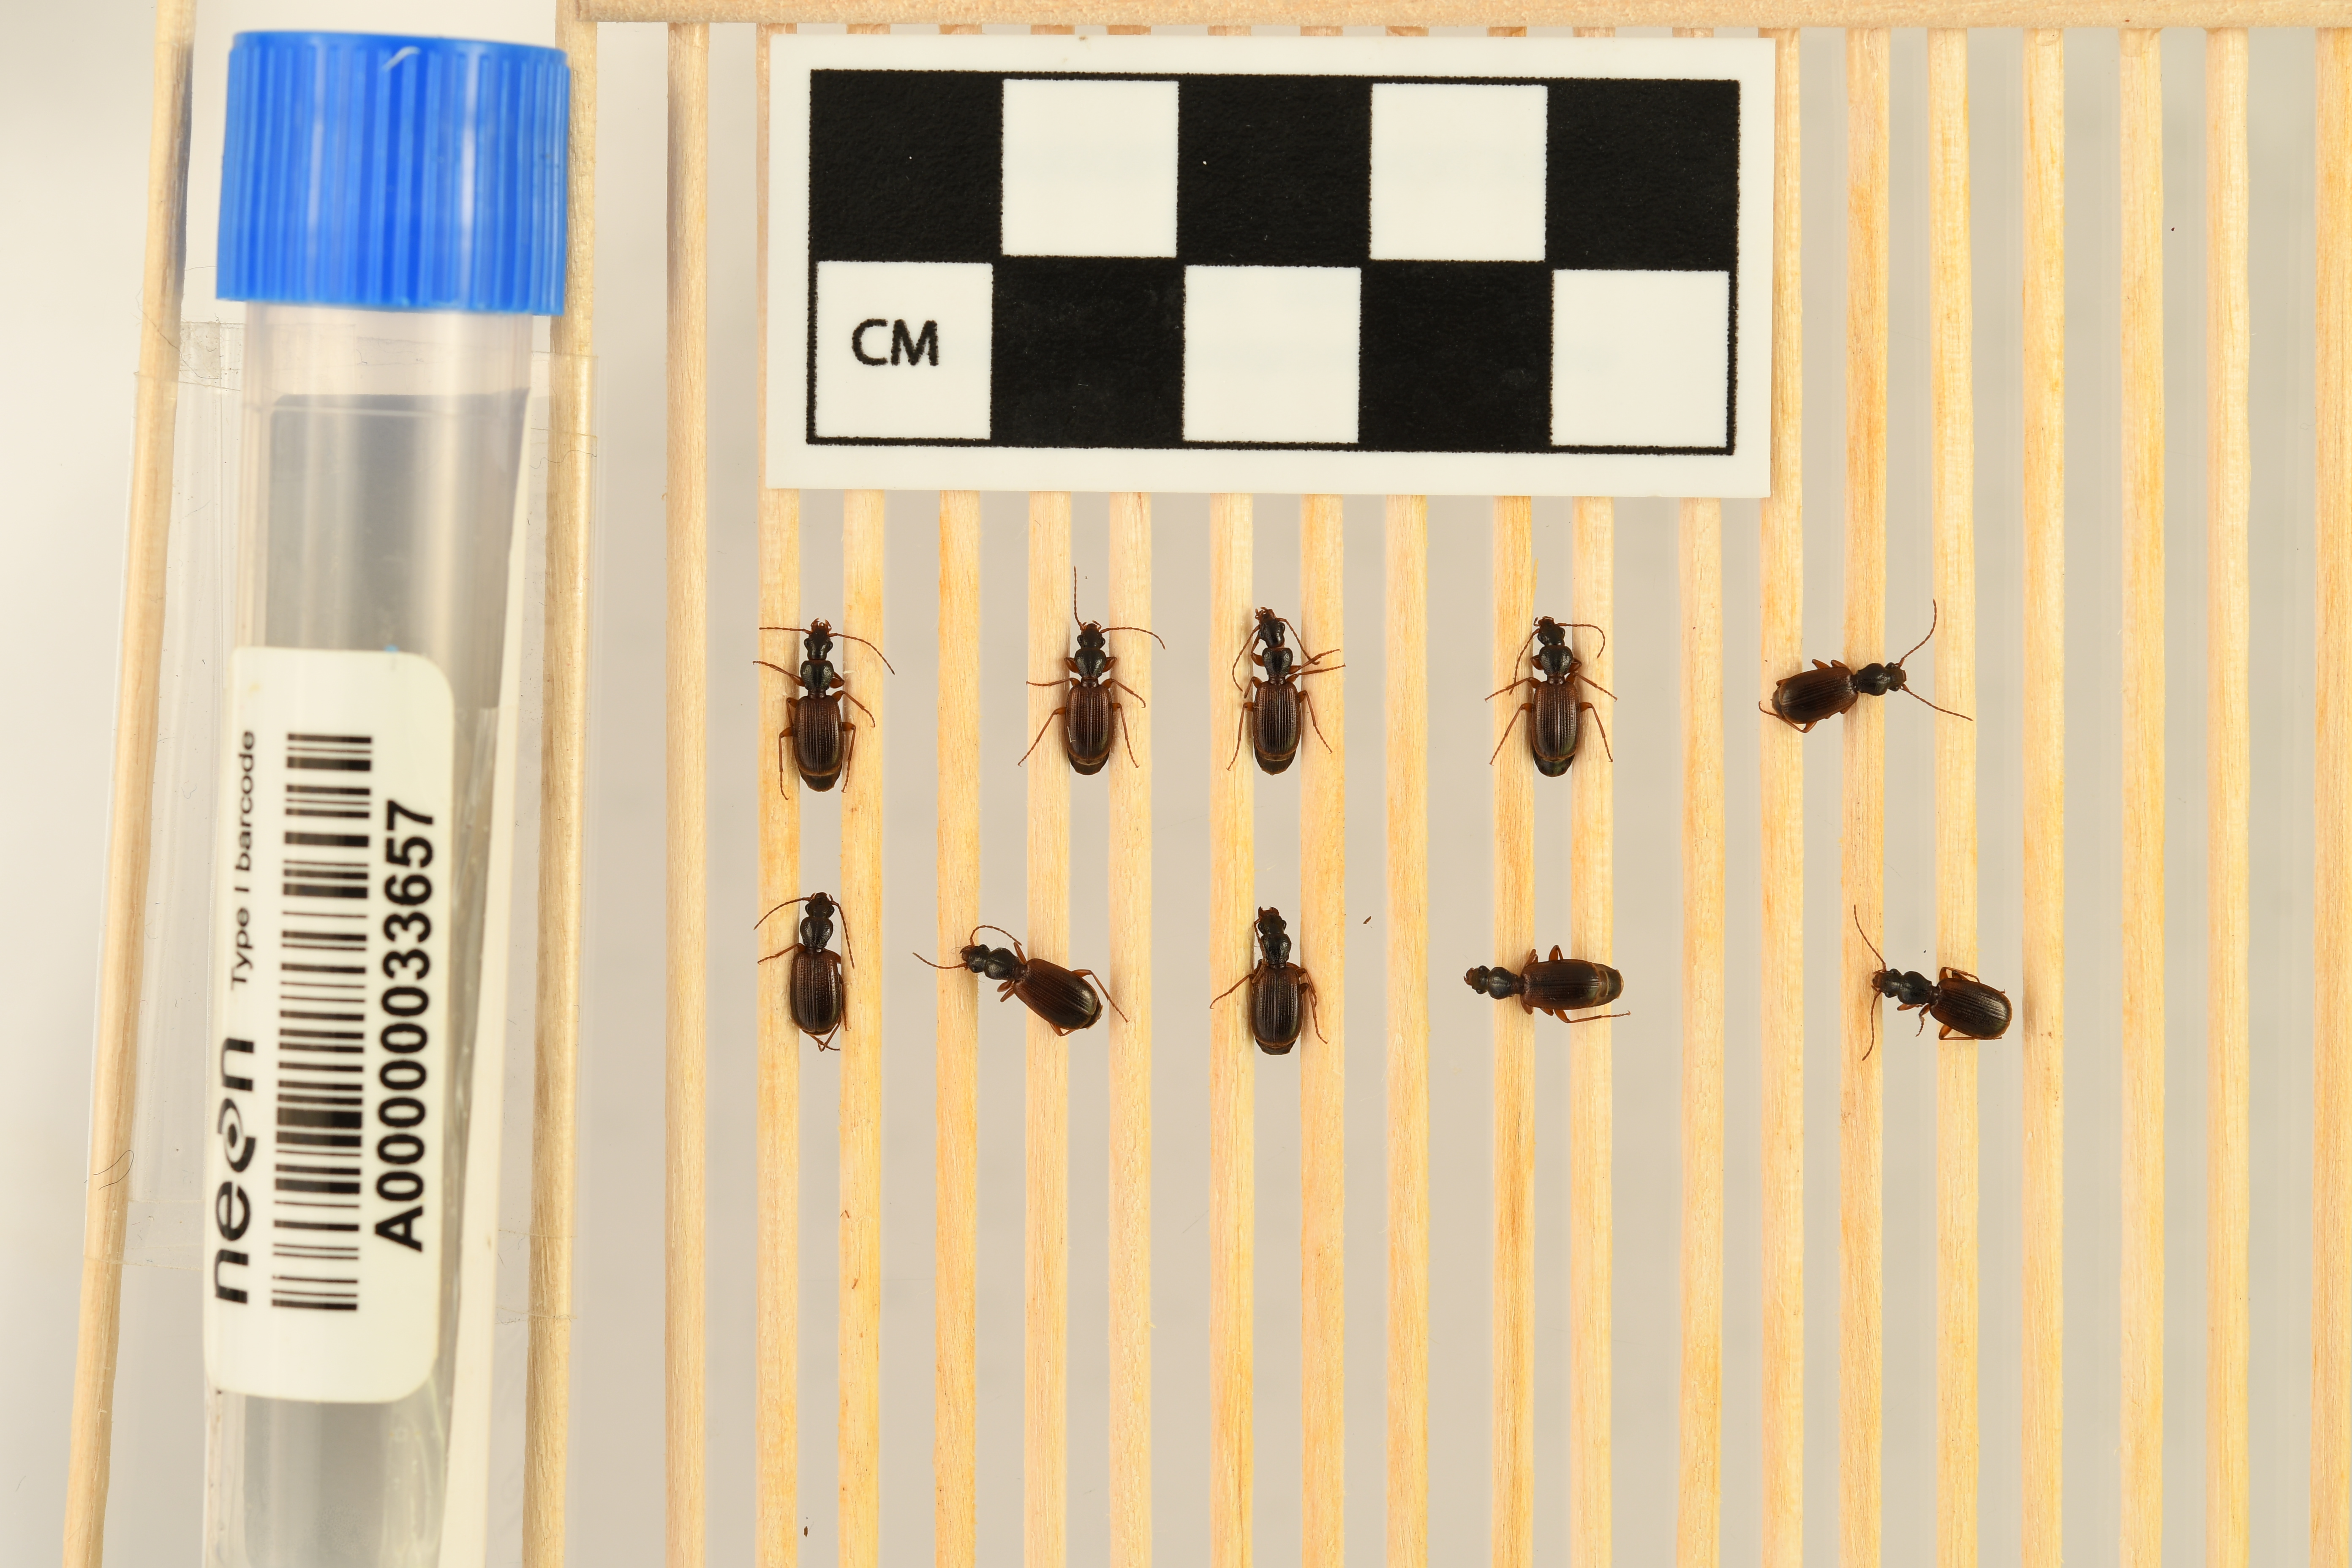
Cymindis neglecta — Bartlett Experimental Forest NEON, plot BART_025. Beetle 1, ElytraLength: 0.3926 cm (lying flat: Yes)

Cymindis neglecta — Bartlett Experimental Forest NEON, plot BART_025. Beetle 1, ElytraWidth: 0.2083 cm (lying flat: Yes)

Cymindis neglecta — Bartlett Experimental Forest NEON, plot BART_025. Beetle 2, ElytraLength: 0.377 cm (lying flat: Yes)

Cymindis neglecta — Bartlett Experimental Forest NEON, plot BART_025. Beetle 2, ElytraWidth: 0.1848 cm (lying flat: Yes)

Cymindis neglecta — Bartlett Experimental Forest NEON, plot BART_025. Beetle 3, ElytraLength: 0.3769 cm (lying flat: Yes)

Cymindis neglecta — Bartlett Experimental Forest NEON, plot BART_025. Beetle 3, ElytraWidth: 0.1848 cm (lying flat: Yes)

Cymindis neglecta — Bartlett Experimental Forest NEON, plot BART_025. Beetle 4, ElytraLength: 0.4 cm (lying flat: Yes)

Cymindis neglecta — Bartlett Experimental Forest NEON, plot BART_025. Beetle 4, ElytraWidth: 0.1846 cm (lying flat: Yes)

Cymindis neglecta — Bartlett Experimental Forest NEON, plot BART_025. Beetle 5, ElytraLength: 0.3974 cm (lying flat: Yes)

Cymindis neglecta — Bartlett Experimental Forest NEON, plot BART_025. Beetle 5, ElytraWidth: 0.1776 cm (lying flat: Yes)

Cymindis neglecta — Bartlett Experimental Forest NEON, plot BART_025. Beetle 6, ElytraLength: 0.4003 cm (lying flat: Yes)

Cymindis neglecta — Bartlett Experimental Forest NEON, plot BART_025. Beetle 6, ElytraWidth: 0.2078 cm (lying flat: Yes)

Cymindis neglecta — Bartlett Experimental Forest NEON, plot BART_025. Beetle 7, ElytraLength: 0.4208 cm (lying flat: Yes)

Cymindis neglecta — Bartlett Experimental Forest NEON, plot BART_025. Beetle 7, ElytraWidth: 0.19 cm (lying flat: Yes)

Cymindis neglecta — Bartlett Experimental Forest NEON, plot BART_025. Beetle 8, ElytraLength: 0.4003 cm (lying flat: Yes)

Cymindis neglecta — Bartlett Experimental Forest NEON, plot BART_025. Beetle 8, ElytraWidth: 0.2 cm (lying flat: Yes)

Cymindis neglecta — Bartlett Experimental Forest NEON, plot BART_025. Beetle 9, ElytraLength: 0.4083 cm (lying flat: Yes)

Cymindis neglecta — Bartlett Experimental Forest NEON, plot BART_025. Beetle 9, ElytraWidth: 0.1923 cm (lying flat: Yes)

Cymindis neglecta — Bartlett Experimental Forest NEON, plot BART_025. Beetle 10, ElytraLength: 0.399 cm (lying flat: Yes)

Cymindis neglecta — Bartlett Experimental Forest NEON, plot BART_025. Beetle 10, ElytraWidth: 0.1972 cm (lying flat: Yes)

Cymindis neglecta — Bartlett Experimental Forest NEON, plot BART_025. Beetle 1, ElytraLength: 0.4358 cm (lying flat: Yes)

Cymindis neglecta — Bartlett Experimental Forest NEON, plot BART_025. Beetle 1, ElytraWidth: 0.2018 cm (lying flat: Yes)

Cymindis neglecta — Bartlett Experimental Forest NEON, plot BART_025. Beetle 2, ElytraLength: 0.4113 cm (lying flat: Yes)

Cymindis neglecta — Bartlett Experimental Forest NEON, plot BART_025. Beetle 2, ElytraWidth: 0.1937 cm (lying flat: Yes)

Cymindis neglecta — Bartlett Experimental Forest NEON, plot BART_025. Beetle 3, ElytraLength: 0.3951 cm (lying flat: Yes)

Cymindis neglecta — Bartlett Experimental Forest NEON, plot BART_025. Beetle 3, ElytraWidth: 0.1935 cm (lying flat: Yes)

Cymindis neglecta — Bartlett Experimental Forest NEON, plot BART_025. Beetle 4, ElytraLength: 0.4193 cm (lying flat: Yes)

Cymindis neglecta — Bartlett Experimental Forest NEON, plot BART_025. Beetle 4, ElytraWidth: 0.1935 cm (lying flat: Yes)

Cymindis neglecta — Bartlett Experimental Forest NEON, plot BART_025. Beetle 5, ElytraLength: 0.4132 cm (lying flat: Yes)

Cymindis neglecta — Bartlett Experimental Forest NEON, plot BART_025. Beetle 5, ElytraWidth: 0.1939 cm (lying flat: Yes)

Cymindis neglecta — Bartlett Experimental Forest NEON, plot BART_025. Beetle 6, ElytraLength: 0.4355 cm (lying flat: Yes)

Cymindis neglecta — Bartlett Experimental Forest NEON, plot BART_025. Beetle 6, ElytraWidth: 0.2258 cm (lying flat: Yes)

Cymindis neglecta — Bartlett Experimental Forest NEON, plot BART_025. Beetle 7, ElytraLength: 0.4412 cm (lying flat: Yes)

Cymindis neglecta — Bartlett Experimental Forest NEON, plot BART_025. Beetle 7, ElytraWidth: 0.2214 cm (lying flat: Yes)

Cymindis neglecta — Bartlett Experimental Forest NEON, plot BART_025. Beetle 8, ElytraLength: 0.4274 cm (lying flat: Yes)

Cymindis neglecta — Bartlett Experimental Forest NEON, plot BART_025. Beetle 8, ElytraWidth: 0.2258 cm (lying flat: Yes)

Cymindis neglecta — Bartlett Experimental Forest NEON, plot BART_025. Beetle 9, ElytraLength: 0.4194 cm (lying flat: Yes)

Cymindis neglecta — Bartlett Experimental Forest NEON, plot BART_025. Beetle 9, ElytraWidth: 0.2097 cm (lying flat: Yes)

Cymindis neglecta — Bartlett Experimental Forest NEON, plot BART_025. Beetle 10, ElytraLength: 0.4285 cm (lying flat: Yes)

Cymindis neglecta — Bartlett Experimental Forest NEON, plot BART_025. Beetle 10, ElytraWidth: 0.204 cm (lying flat: Yes)

Cymindis neglecta — Bartlett Experimental Forest NEON, plot BART_025. Beetle 1, ElytraLength: 0.4 cm (lying flat: Yes)

Cymindis neglecta — Bartlett Experimental Forest NEON, plot BART_025. Beetle 1, ElytraWidth: 0.1927 cm (lying flat: Yes)

Cymindis neglecta — Bartlett Experimental Forest NEON, plot BART_025. Beetle 2, ElytraLength: 0.3703 cm (lying flat: Yes)

Cymindis neglecta — Bartlett Experimental Forest NEON, plot BART_025. Beetle 2, ElytraWidth: 0.1778 cm (lying flat: Yes)

Cymindis neglecta — Bartlett Experimental Forest NEON, plot BART_025. Beetle 3, ElytraLength: 0.3629 cm (lying flat: Yes)

Cymindis neglecta — Bartlett Experimental Forest NEON, plot BART_025. Beetle 3, ElytraWidth: 0.1629 cm (lying flat: Yes)

Cymindis neglecta — Bartlett Experimental Forest NEON, plot BART_025. Beetle 4, ElytraLength: 0.3851 cm (lying flat: Yes)

Cymindis neglecta — Bartlett Experimental Forest NEON, plot BART_025. Beetle 4, ElytraWidth: 0.1631 cm (lying flat: Yes)

Cymindis neglecta — Bartlett Experimental Forest NEON, plot BART_025. Beetle 5, ElytraLength: 0.3866 cm (lying flat: Yes)

Cymindis neglecta — Bartlett Experimental Forest NEON, plot BART_025. Beetle 5, ElytraWidth: 0.1852 cm (lying flat: Yes)

Cymindis neglecta — Bartlett Experimental Forest NEON, plot BART_025. Beetle 6, ElytraLength: 0.4 cm (lying flat: Yes)

Cymindis neglecta — Bartlett Experimental Forest NEON, plot BART_025. Beetle 6, ElytraWidth: 0.2075 cm (lying flat: Yes)

Cymindis neglecta — Bartlett Experimental Forest NEON, plot BART_025. Beetle 7, ElytraLength: 0.4174 cm (lying flat: Yes)

Cymindis neglecta — Bartlett Experimental Forest NEON, plot BART_025. Beetle 7, ElytraWidth: 0.1955 cm (lying flat: Yes)

Cymindis neglecta — Bartlett Experimental Forest NEON, plot BART_025. Beetle 8, ElytraLength: 0.3703 cm (lying flat: Yes)

Cymindis neglecta — Bartlett Experimental Forest NEON, plot BART_025. Beetle 8, ElytraWidth: 0.1927 cm (lying flat: Yes)

Cymindis neglecta — Bartlett Experimental Forest NEON, plot BART_025. Beetle 9, ElytraLength: 0.3778 cm (lying flat: Yes)

Cymindis neglecta — Bartlett Experimental Forest NEON, plot BART_025. Beetle 9, ElytraWidth: 0.1705 cm (lying flat: Yes)

Cymindis neglecta — Bartlett Experimental Forest NEON, plot BART_025. Beetle 10, ElytraLength: 0.3982 cm (lying flat: Yes)

Cymindis neglecta — Bartlett Experimental Forest NEON, plot BART_025. Beetle 10, ElytraWidth: 0.1874 cm (lying flat: Yes)